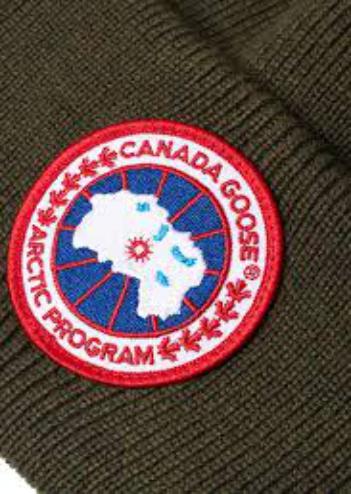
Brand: Canada Goose
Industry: Clothes